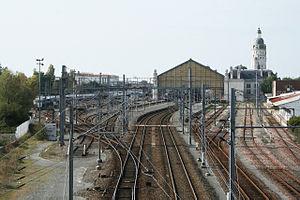
La gare de La Rochelle-Ville est une gare ferroviaire, située sur le territoire de la commune de La Rochelle, dans le département de la Charente-Maritime, en région Nouvelle-Aquitaine.